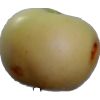
Label: Apple 6